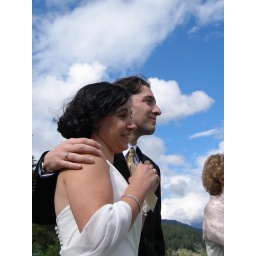
framed by sky and cloud